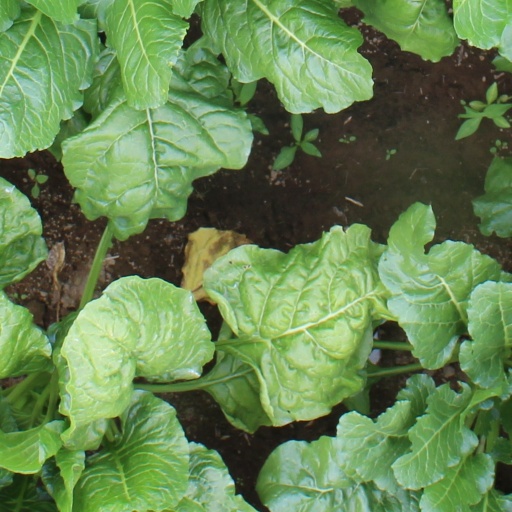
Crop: sugar beet